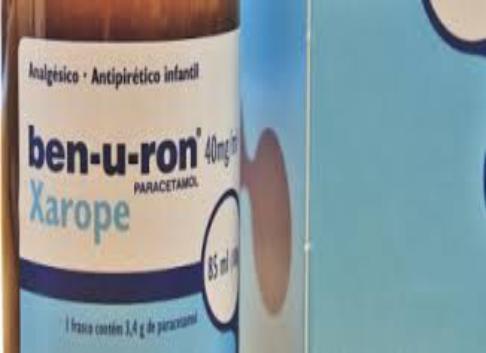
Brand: benuron
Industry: Medical